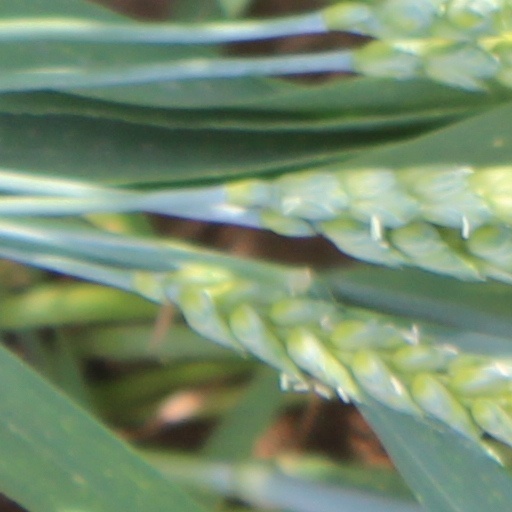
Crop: wheat